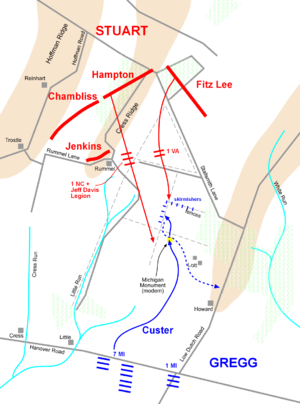
Slaget ved Gettysburg, Tredje dags kavalerislag / Det østlige slag
Gettysburg East Cavalry Field, angrebet fra 7. Michigan
Kort over bevægelser i slaget ved Gettysburg, tredje dag, East Cavalry Field (2 af 3). Tegnet af Hal Hespersen
Historien om tredjedagen i Slaget ved Gettysburg 3. juli 1863 har fokuseret på det katastrofale angreb, der kaldes Pickett's Charge. Under og efter dette angreb foregik der imidlertid to større kavalerislag: ét ca. 5 km mod øst i et område, der i dag kaldes East Cavalry Field, og det andet sydvest for Big Round Top.